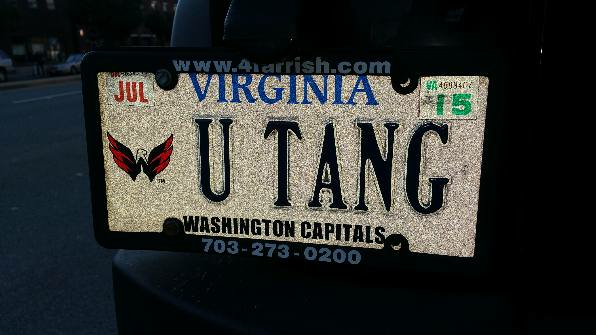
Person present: No